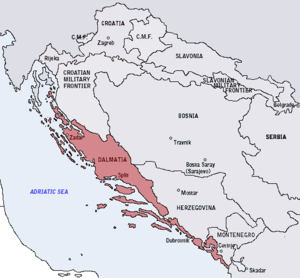
Kongeriget Dalmatien
Kort over det daværende Dalmatiens placering (1868).
Kongeriget Dalmatien var en administrativ enhed inden for Kejserriget Østrig. Kongeriget blev oprettet i 1816, og det blev nedlagt i 1918. Den østrigske kejser var landets konge.